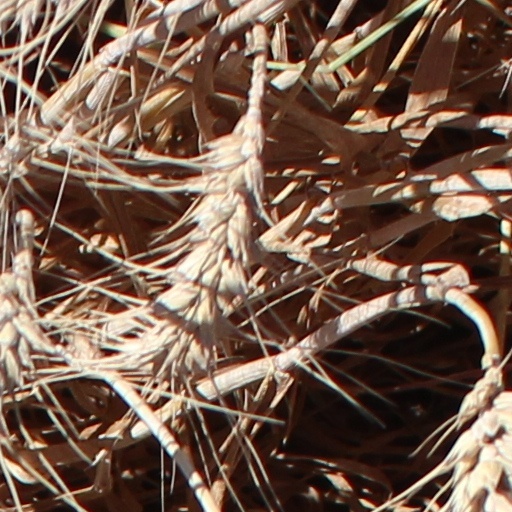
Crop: wheat